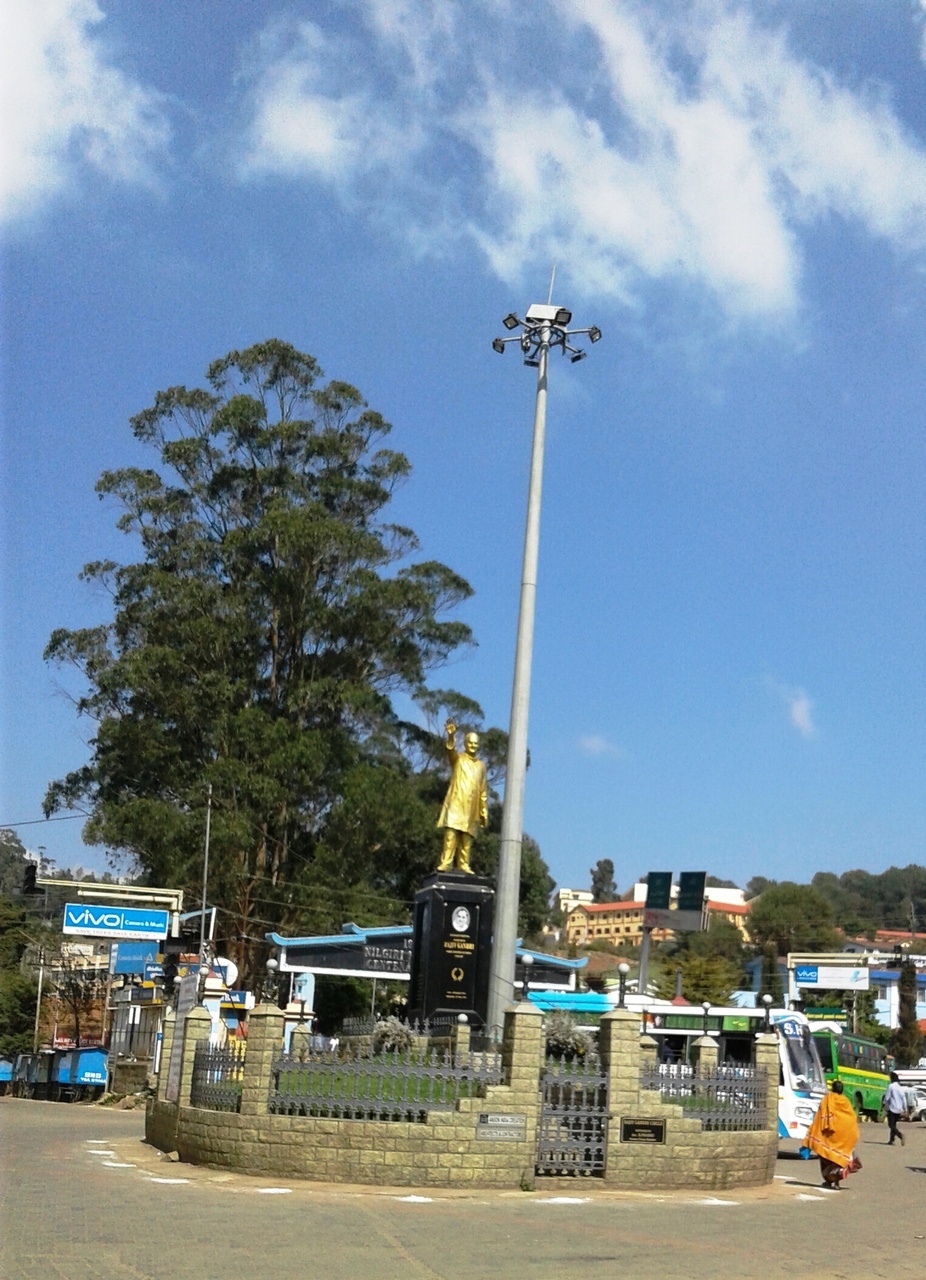
Ooty, Tamilnadu, India.